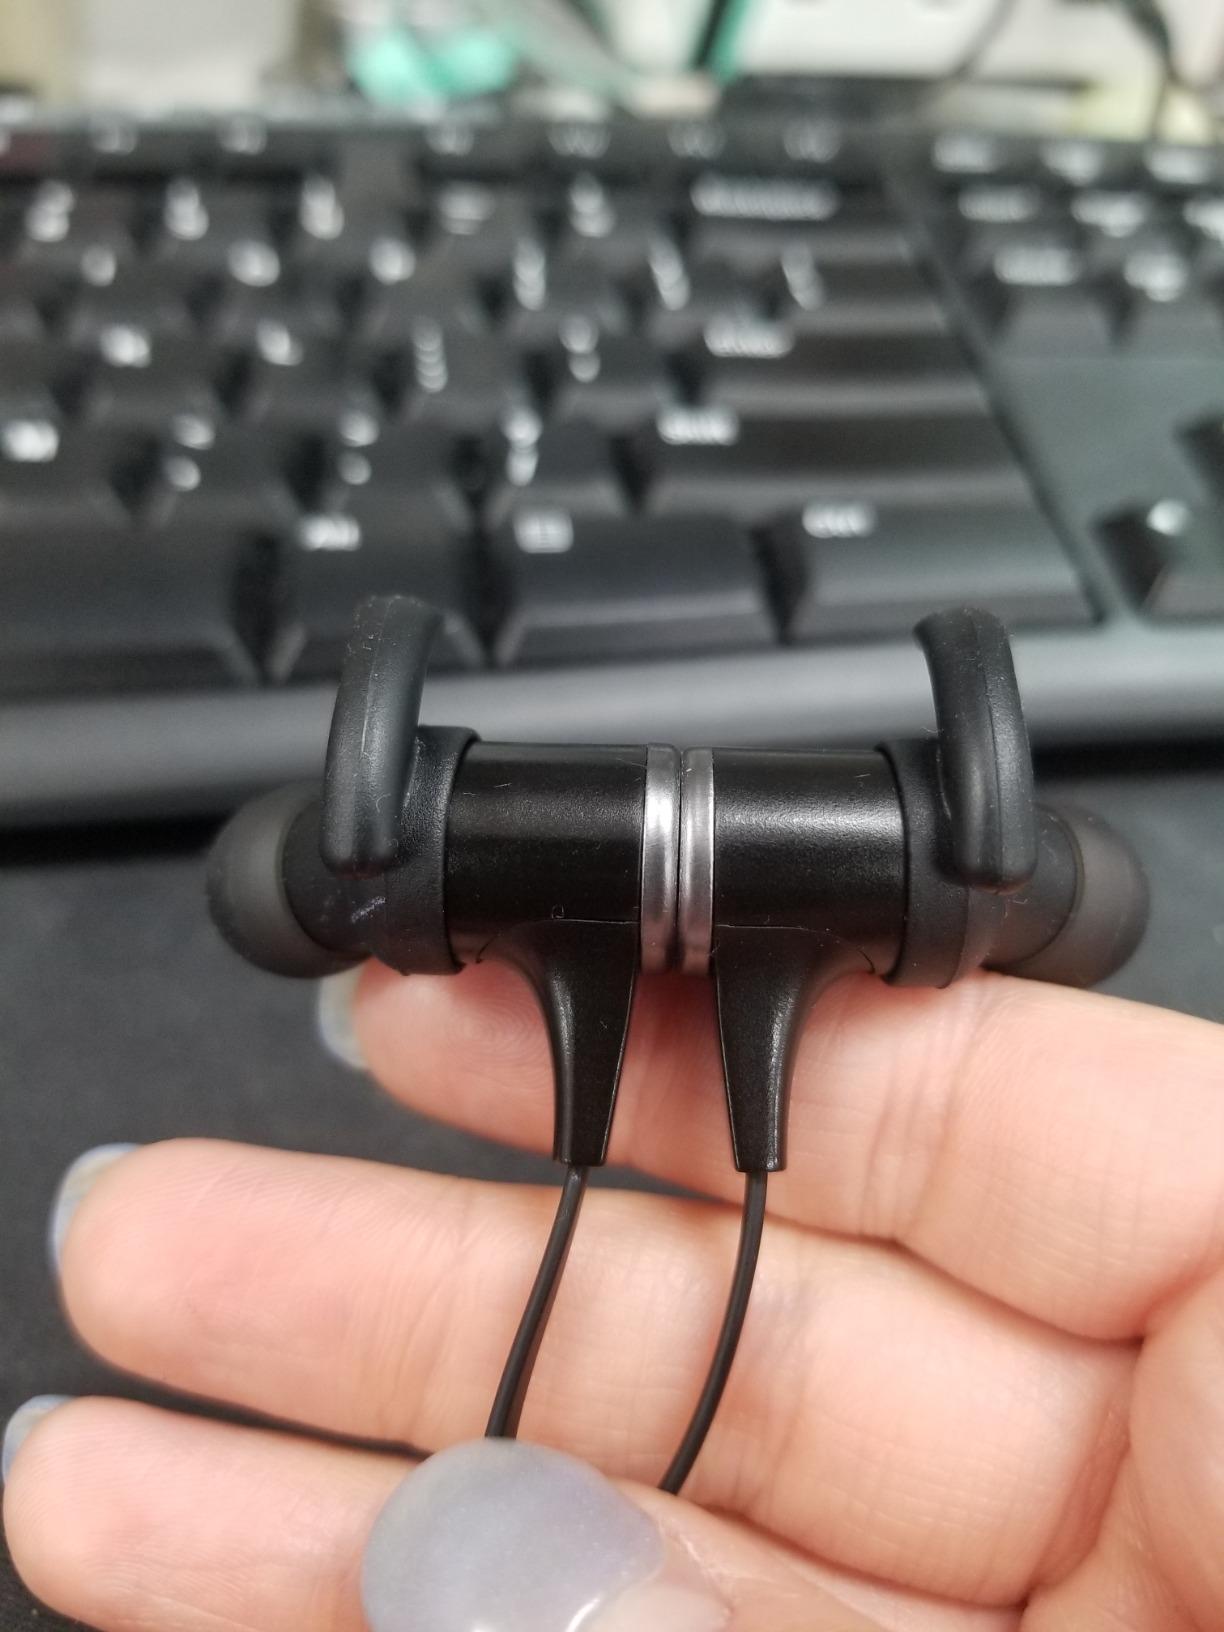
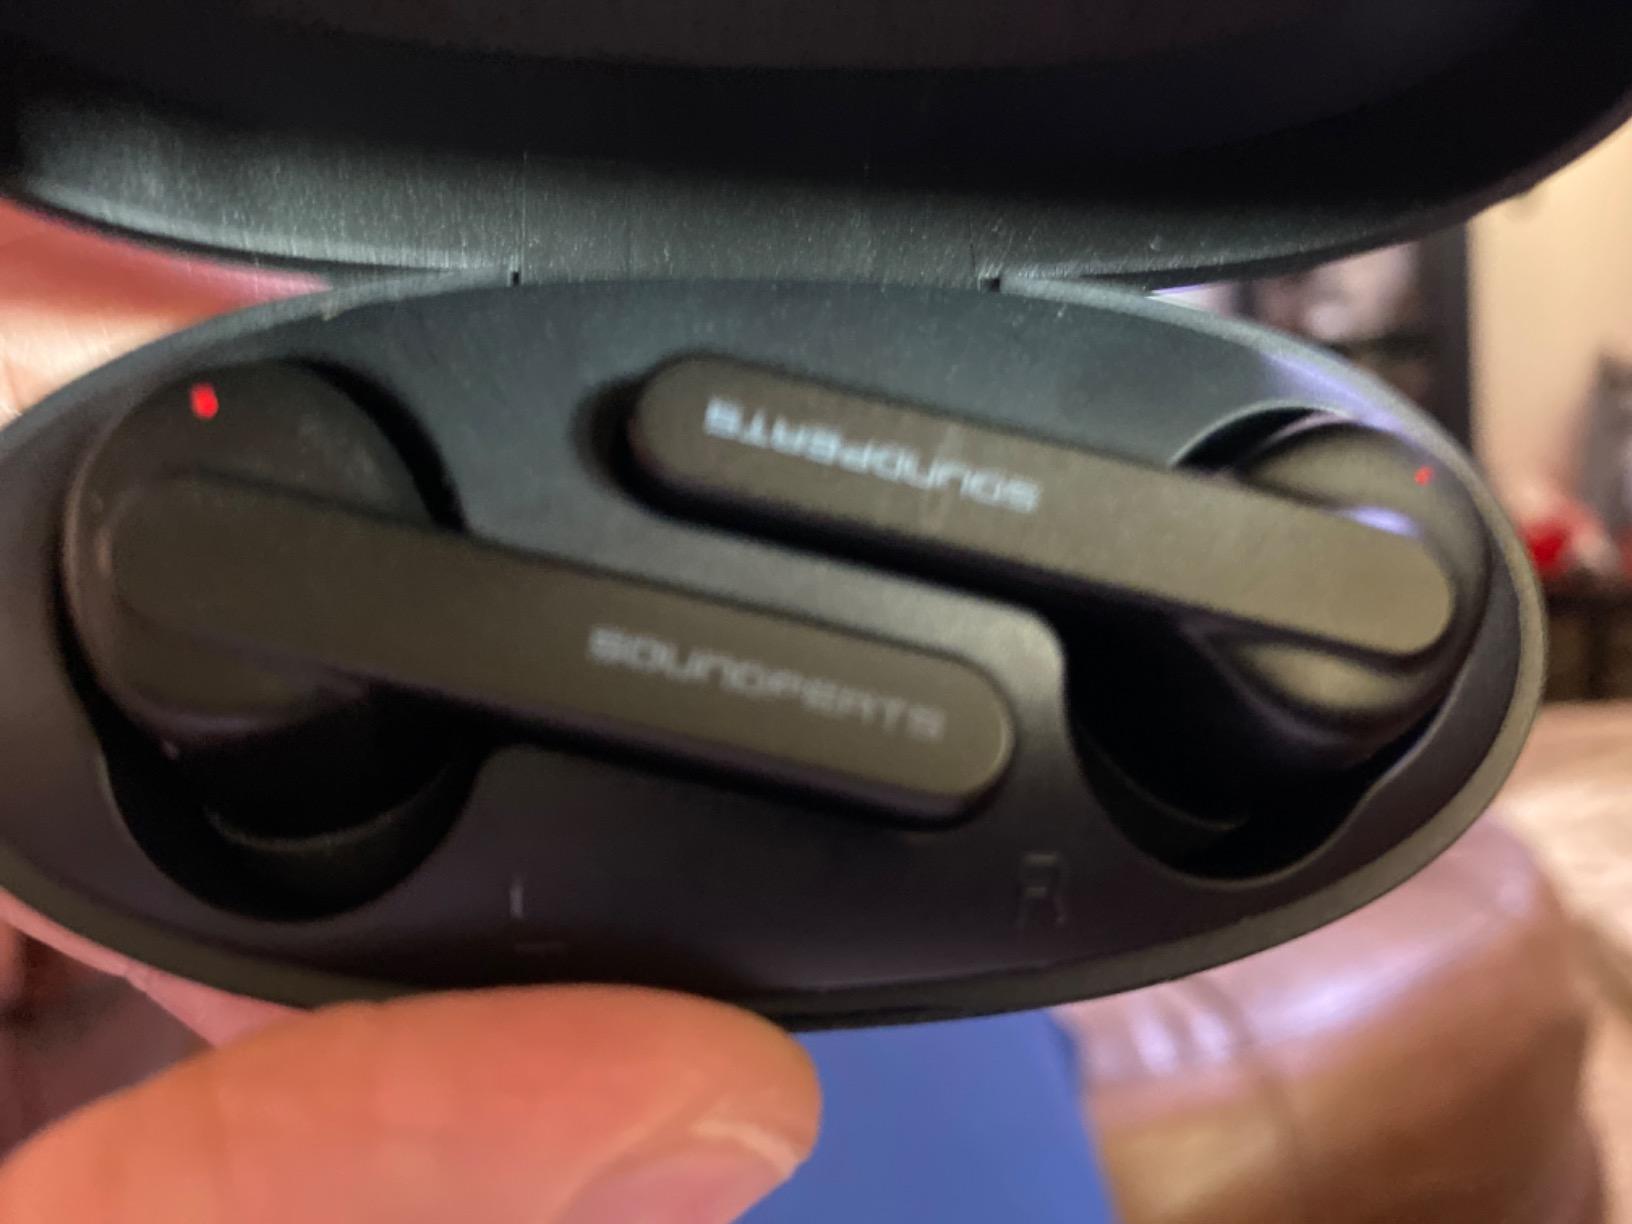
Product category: earbuds
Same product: no